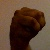
The image shows a hand gesture representing the letter 'M' in Indian Sign Language.